Murcia

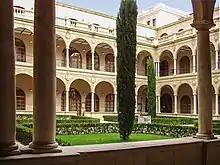
University of Murcia (cloister)

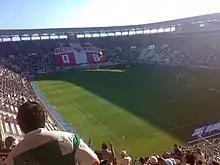
Estadio Nueva Condomina

There are several high schools, elementary schools, and professional schools. Murcia has three types of schools for children: private schools such as El Limonar International School, Murcia (a British international school) and King's College, Madrid, The American School of Murcia (an American international school), semi-private schools ("concertado"), which are private schools that receive government funding and sometimes offer religious instruction, and public schools such as Colegio Publico (CP) San Pablo, IES Licenciado Francisco Cascales or the centenary CP Cierva Peñafiel, one of the oldest ones. The French international school, Lycée Français André Malraux de Murcie, is in nearby Molina de Segura.